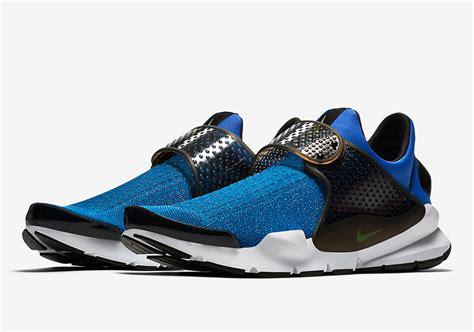
Brand: Nike
Model: Sock Dart